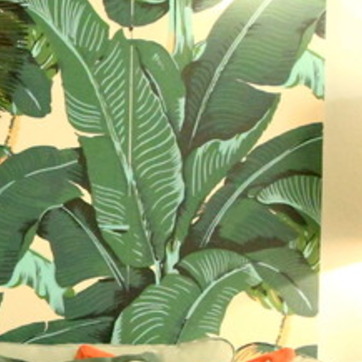
Material: wallpaper